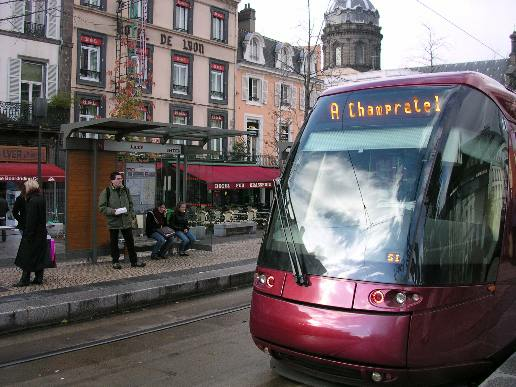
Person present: No